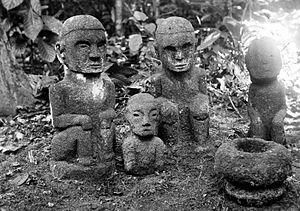
Les Batak Simalungun sont un des groupes batak, une population du nord de l'île indonésienne de Sumatra. Au nombre d'environ 1,2 million, ils habitent au nord et au nord-est du lac Toba.